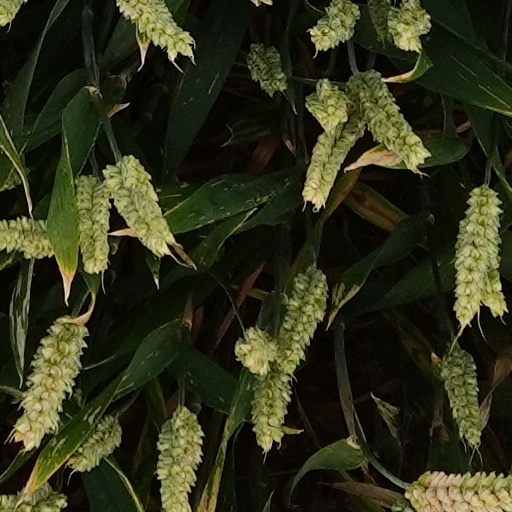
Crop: wheat